The Next Day (song)

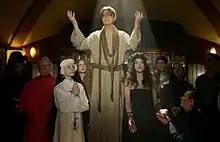
Bowie, Cotillard and Oldman as depicted in the video

The video gained wide attention and caused a controversy. It was banned from YouTube just two hours after its release due to "violation of YouTube's Terms of Service." However, the video returned on the website shortly after its removal, with an age restriction. A YouTube spokeswoman stated: "With the massive volume of videos on our site, sometimes we make the wrong call. When it's brought to our attention that a video has been removed mistakenly, we act quickly to reinstate it."